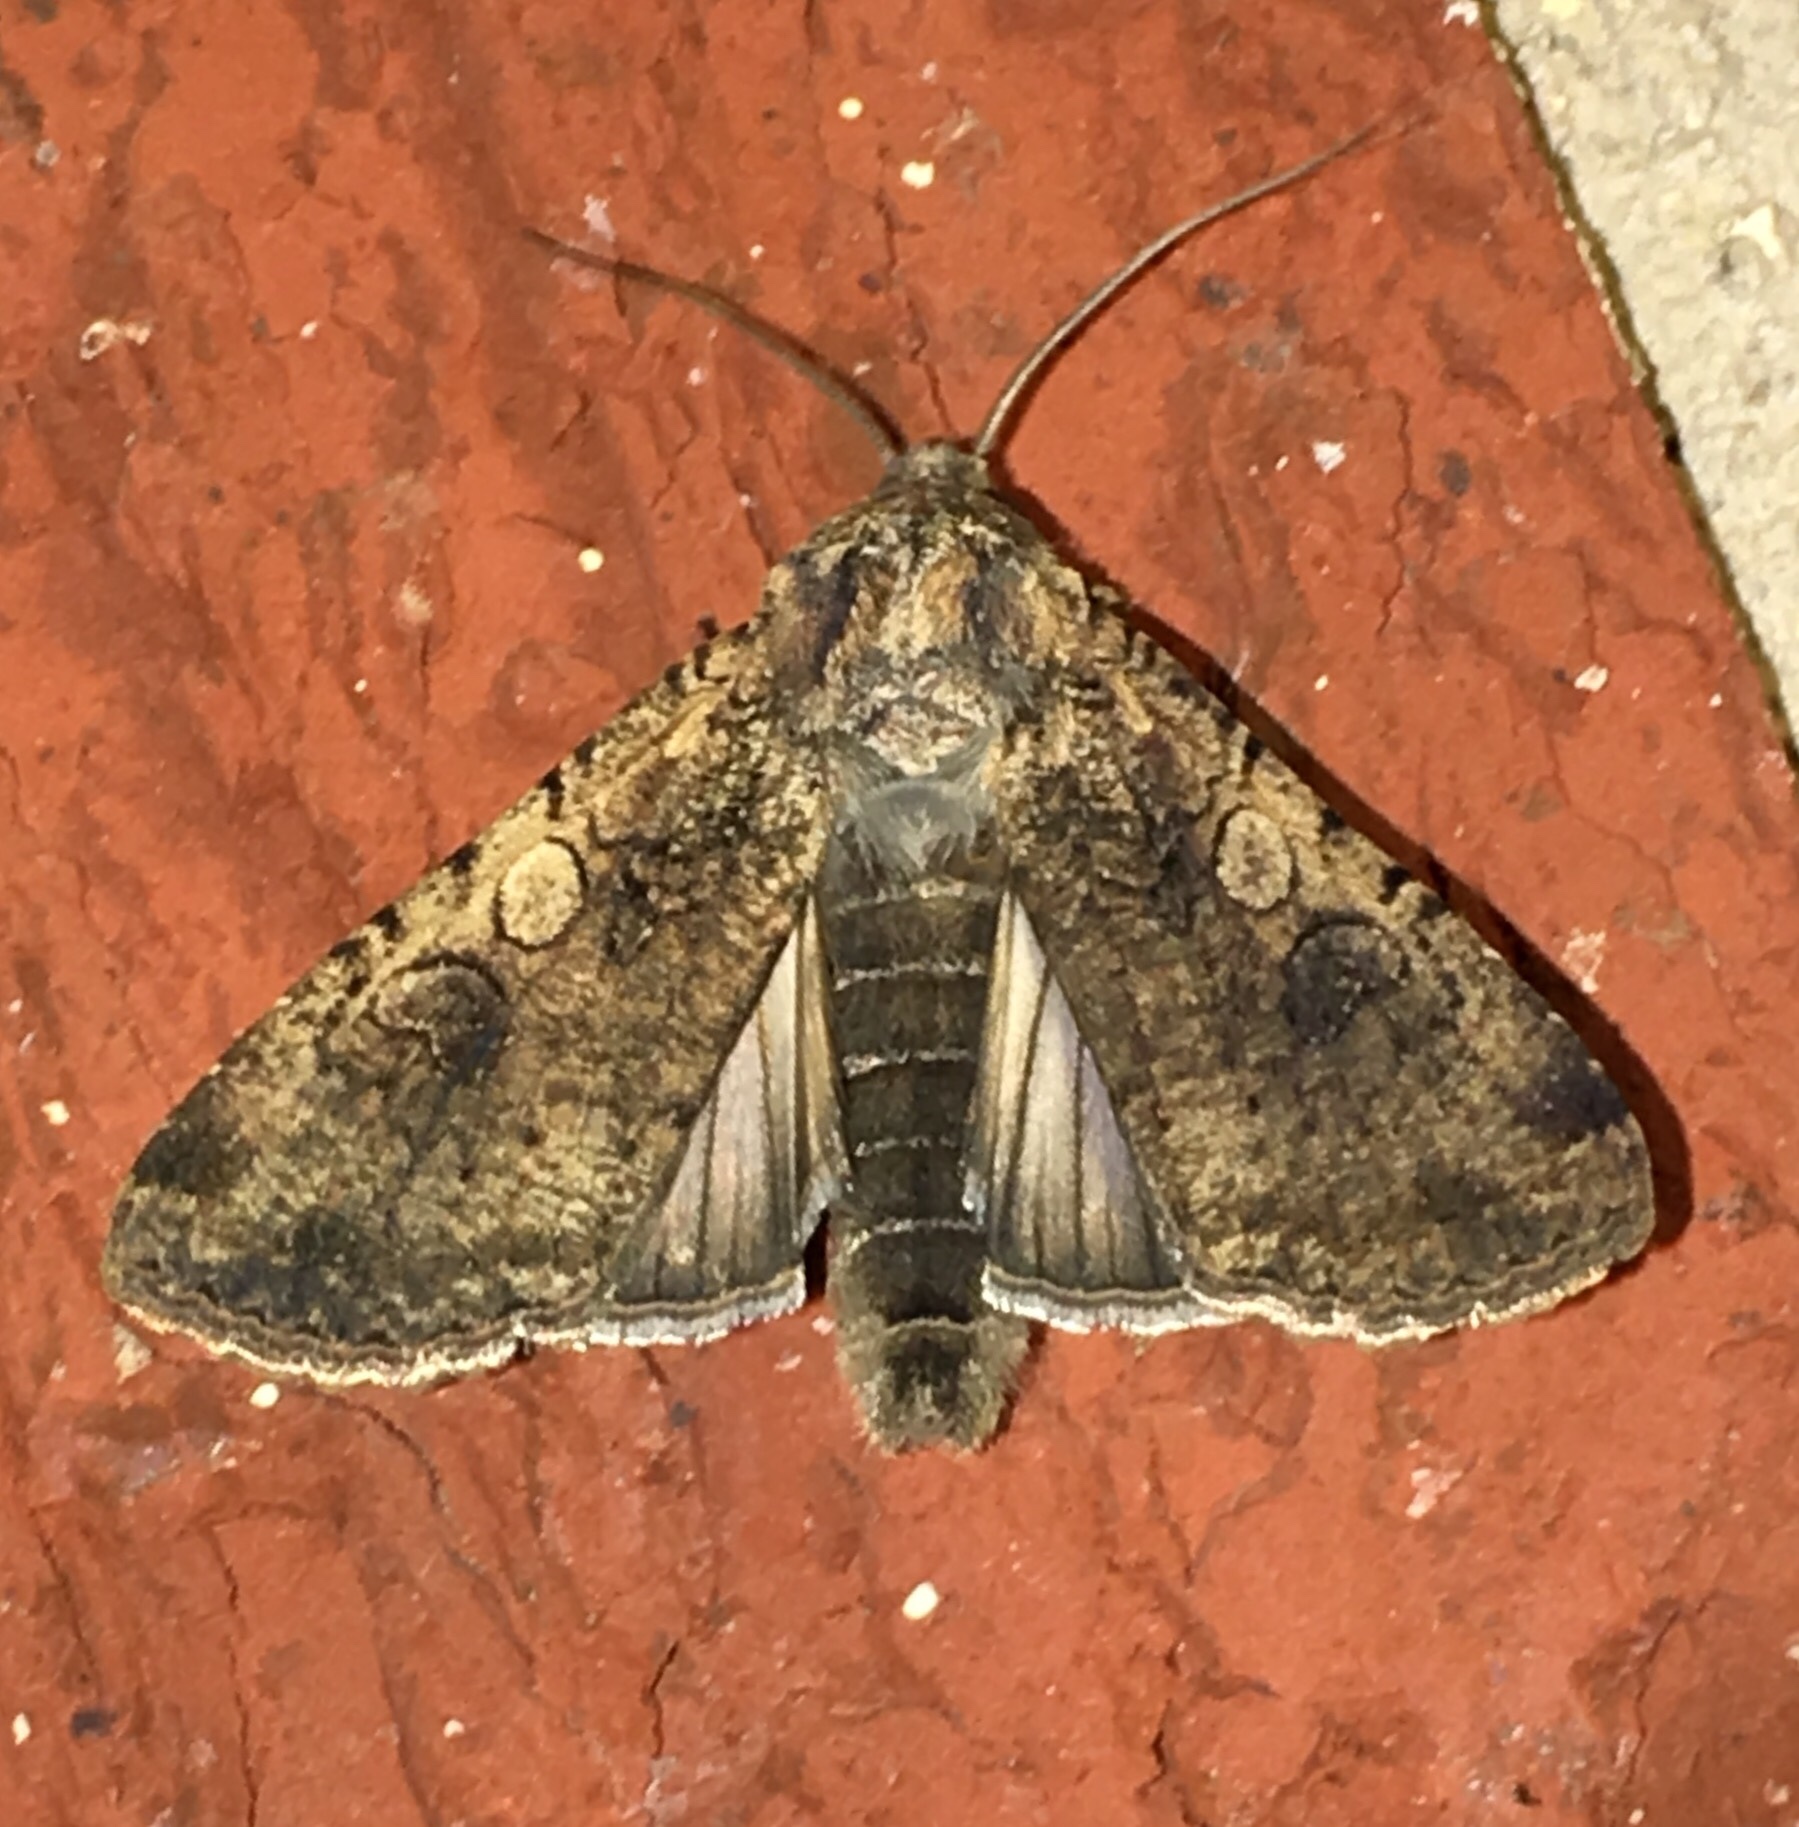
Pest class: cutworms